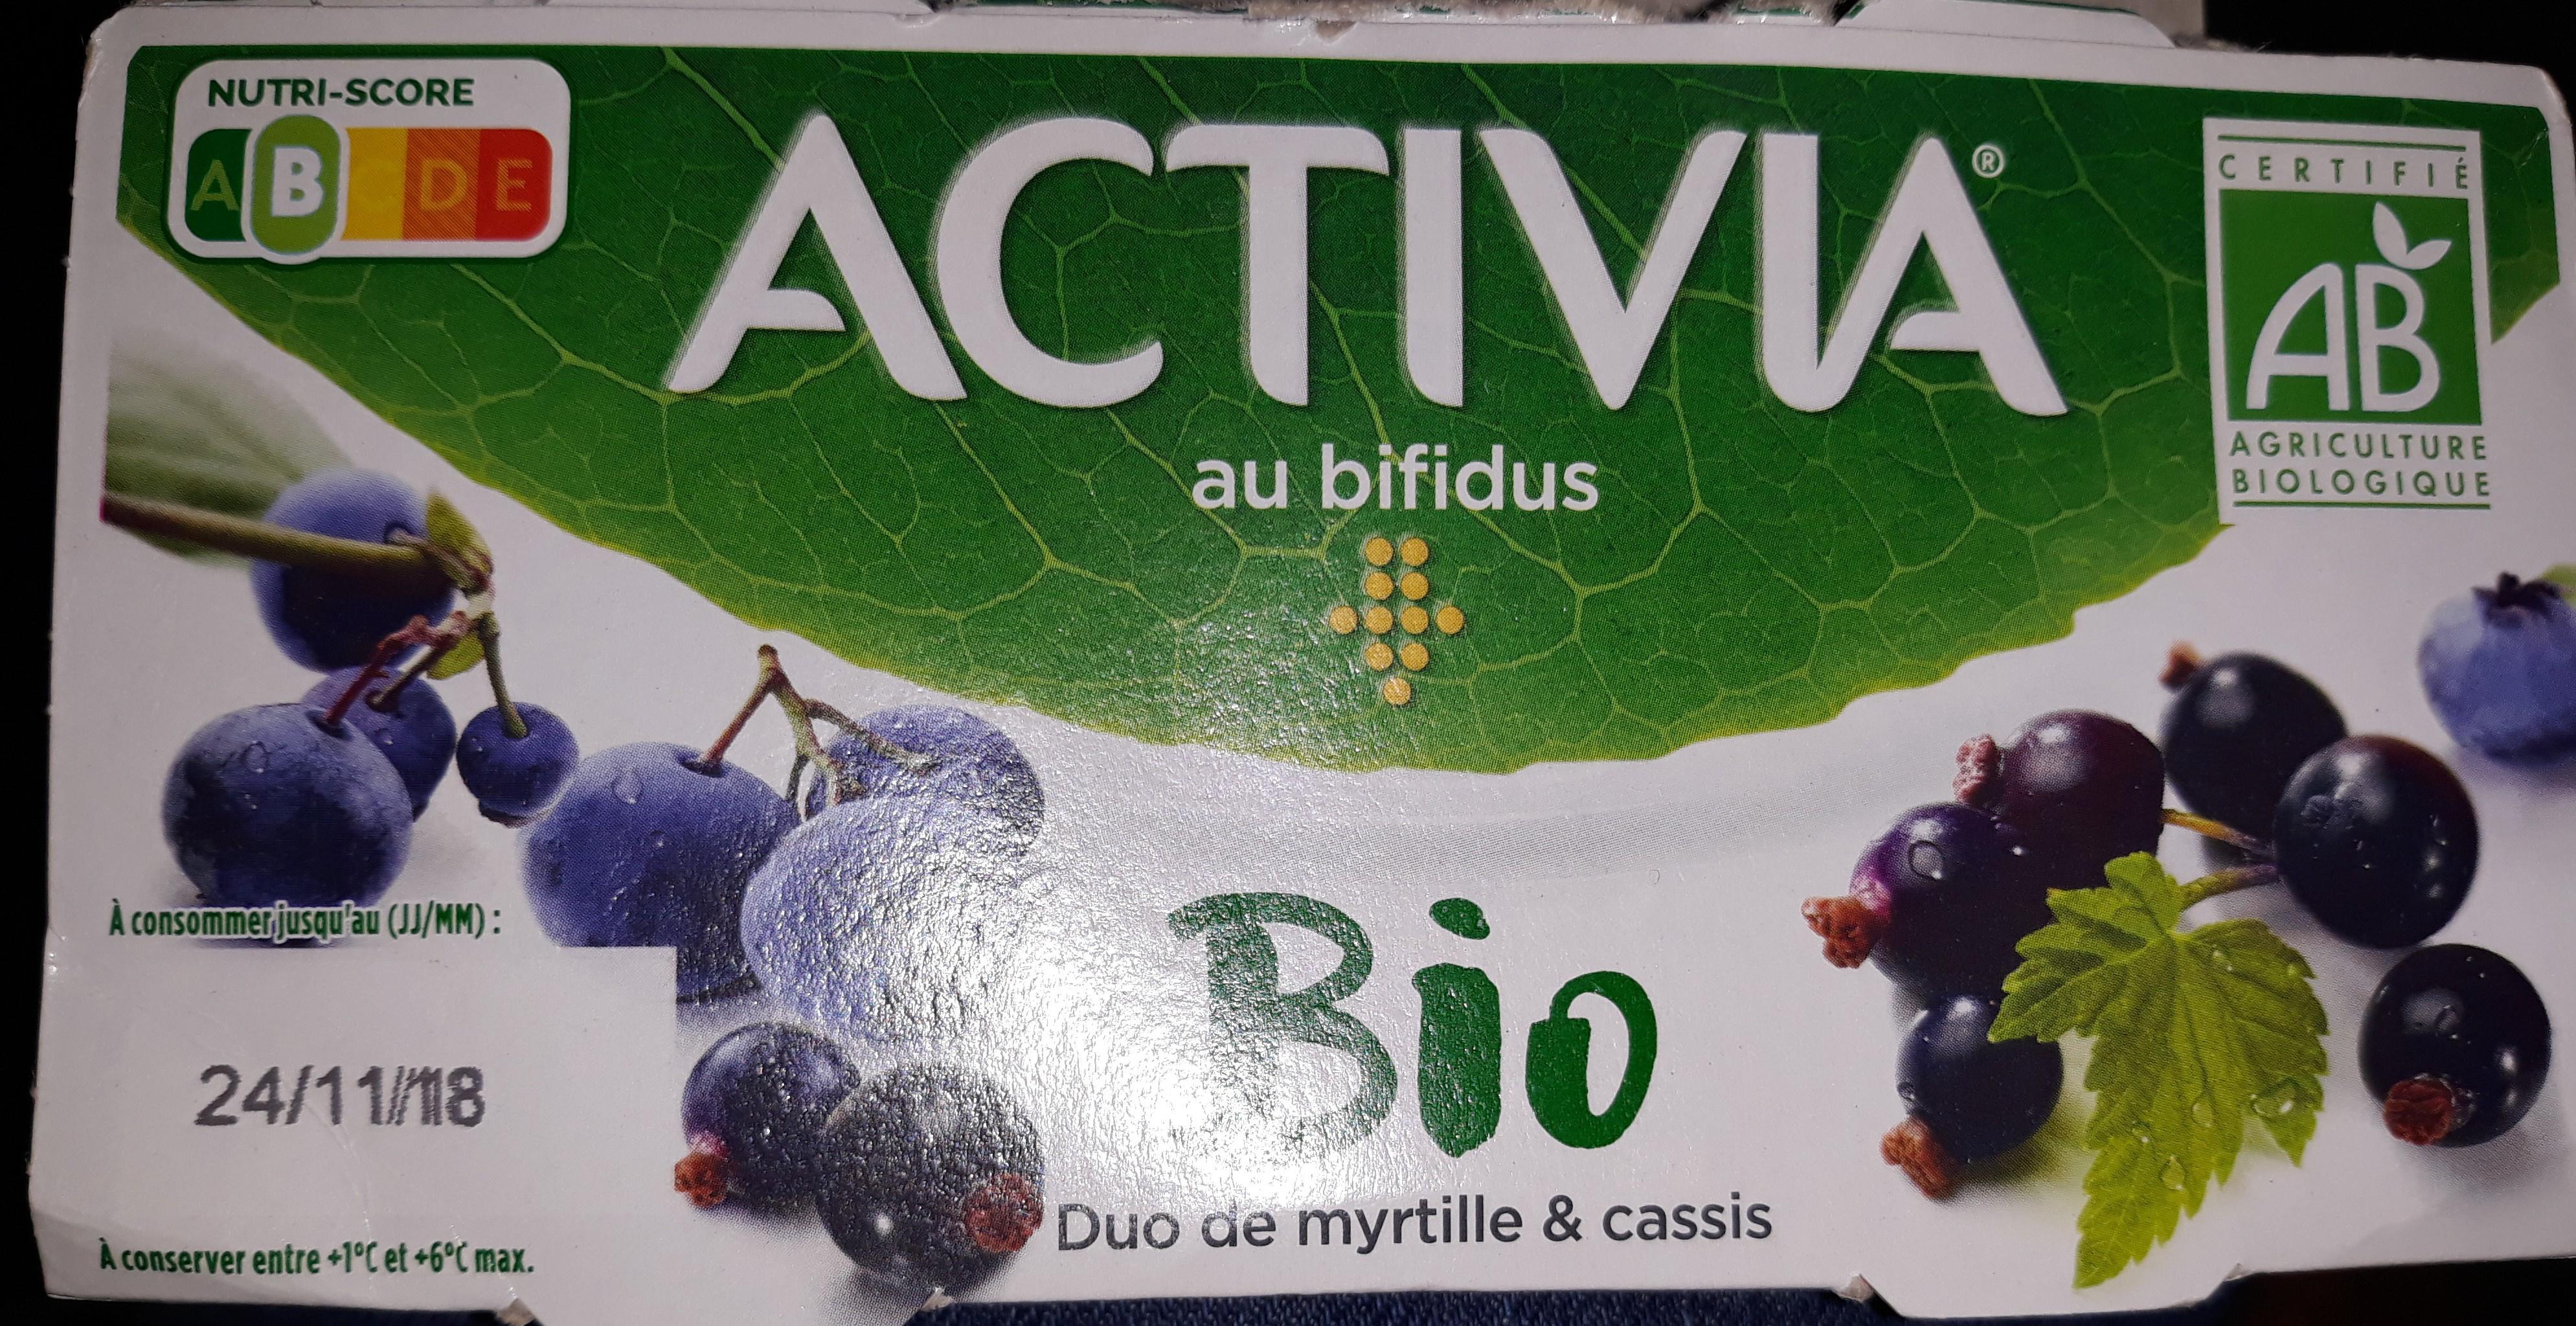
Nutri-Score label: nutriscore-b